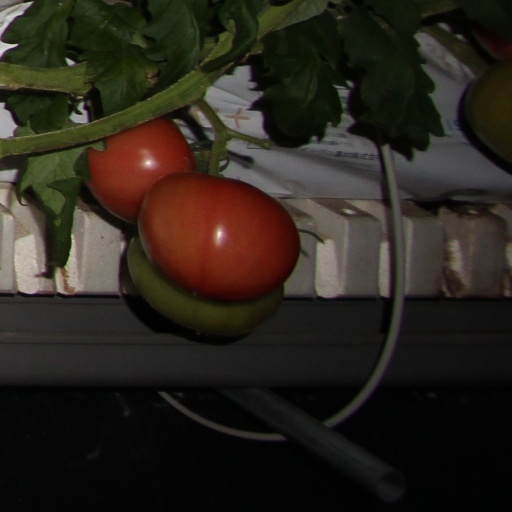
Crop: tomato